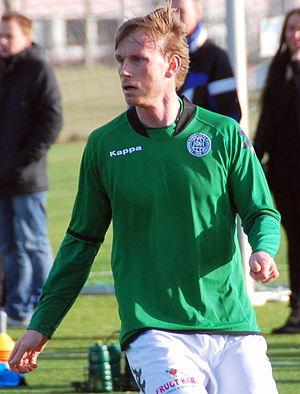
Asbjørn Sennels est un footballeur danois né le 17 janvier 1979 à Brabrand.